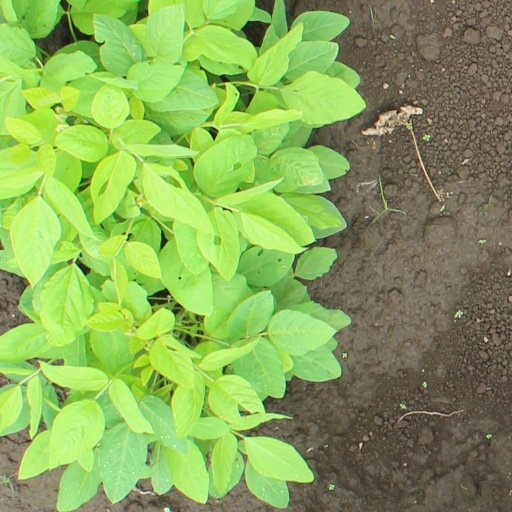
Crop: soybean